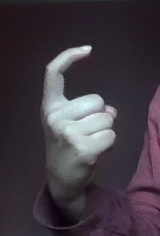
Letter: ra